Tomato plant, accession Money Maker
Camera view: vertical (180 deg); turntable rotation: 150 degrees
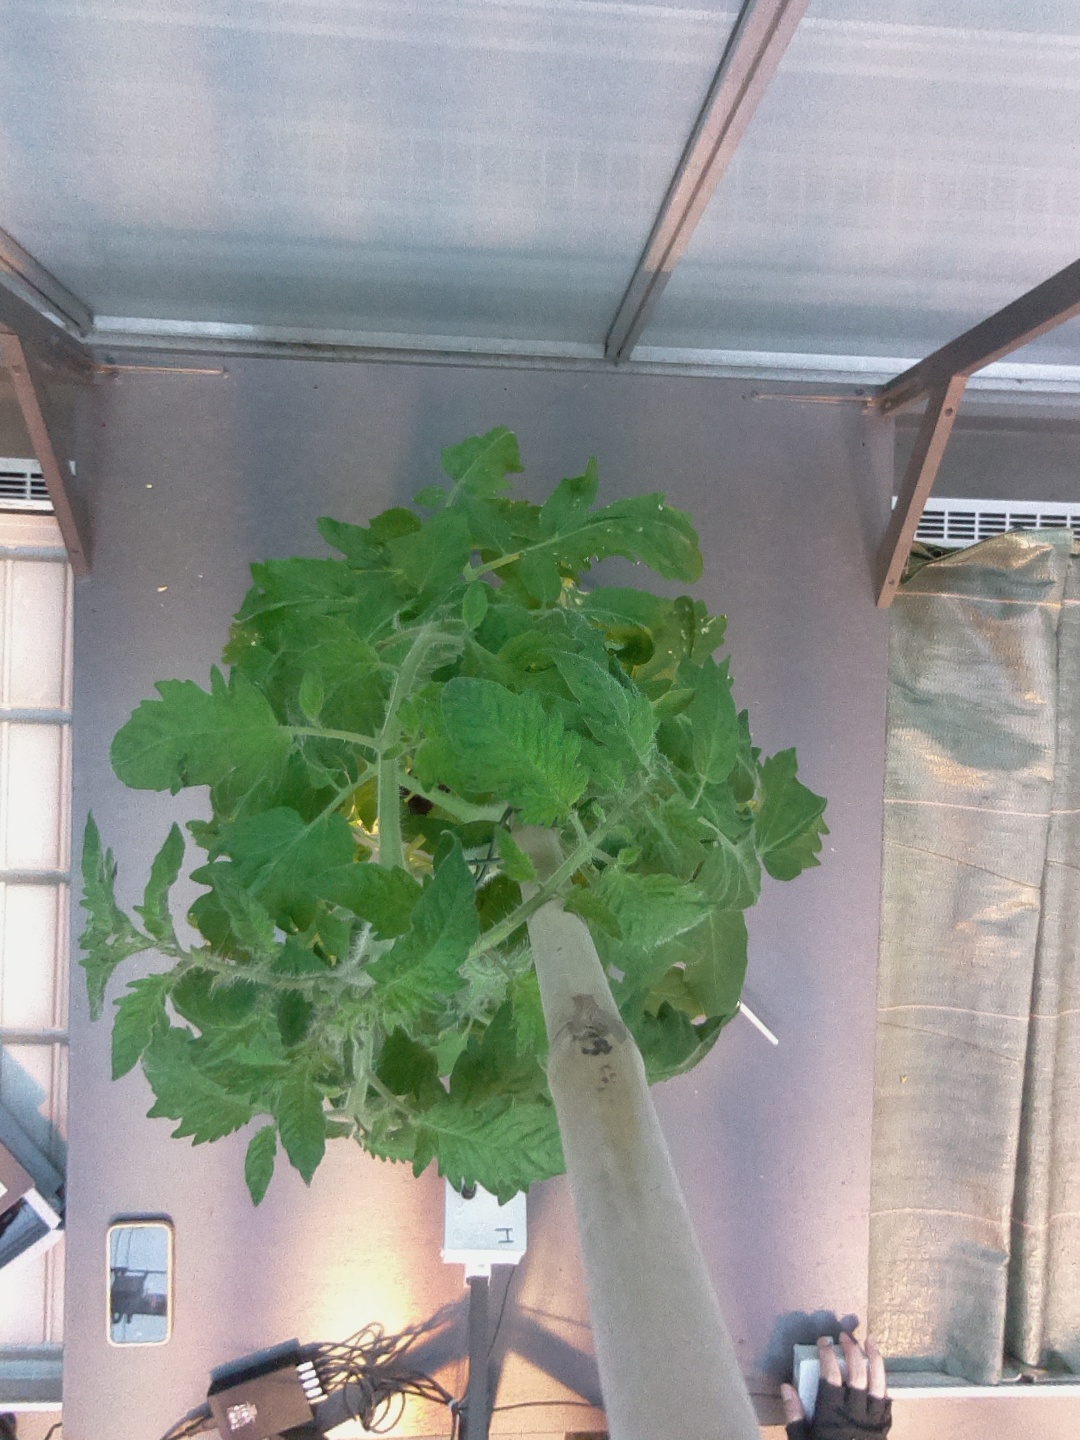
BBCH growth stage 59: 9 or more inflorescences visible